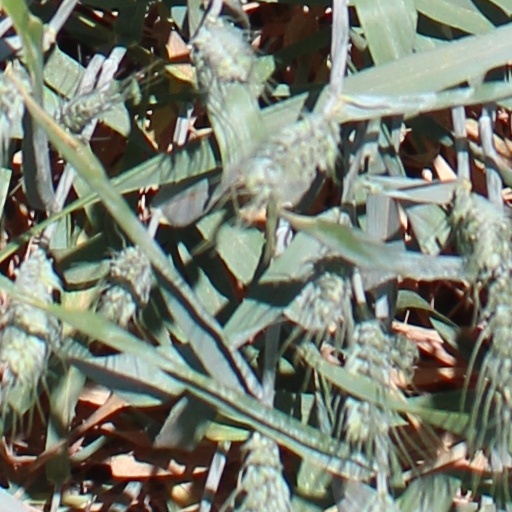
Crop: wheat